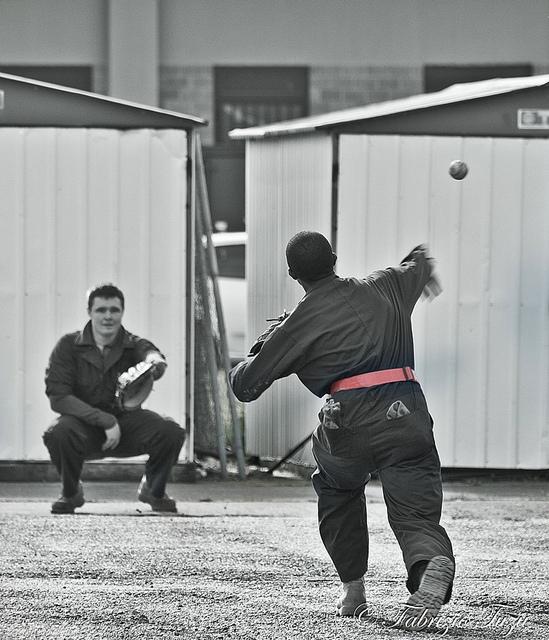
Two persons doing Marshall arts in the ground.